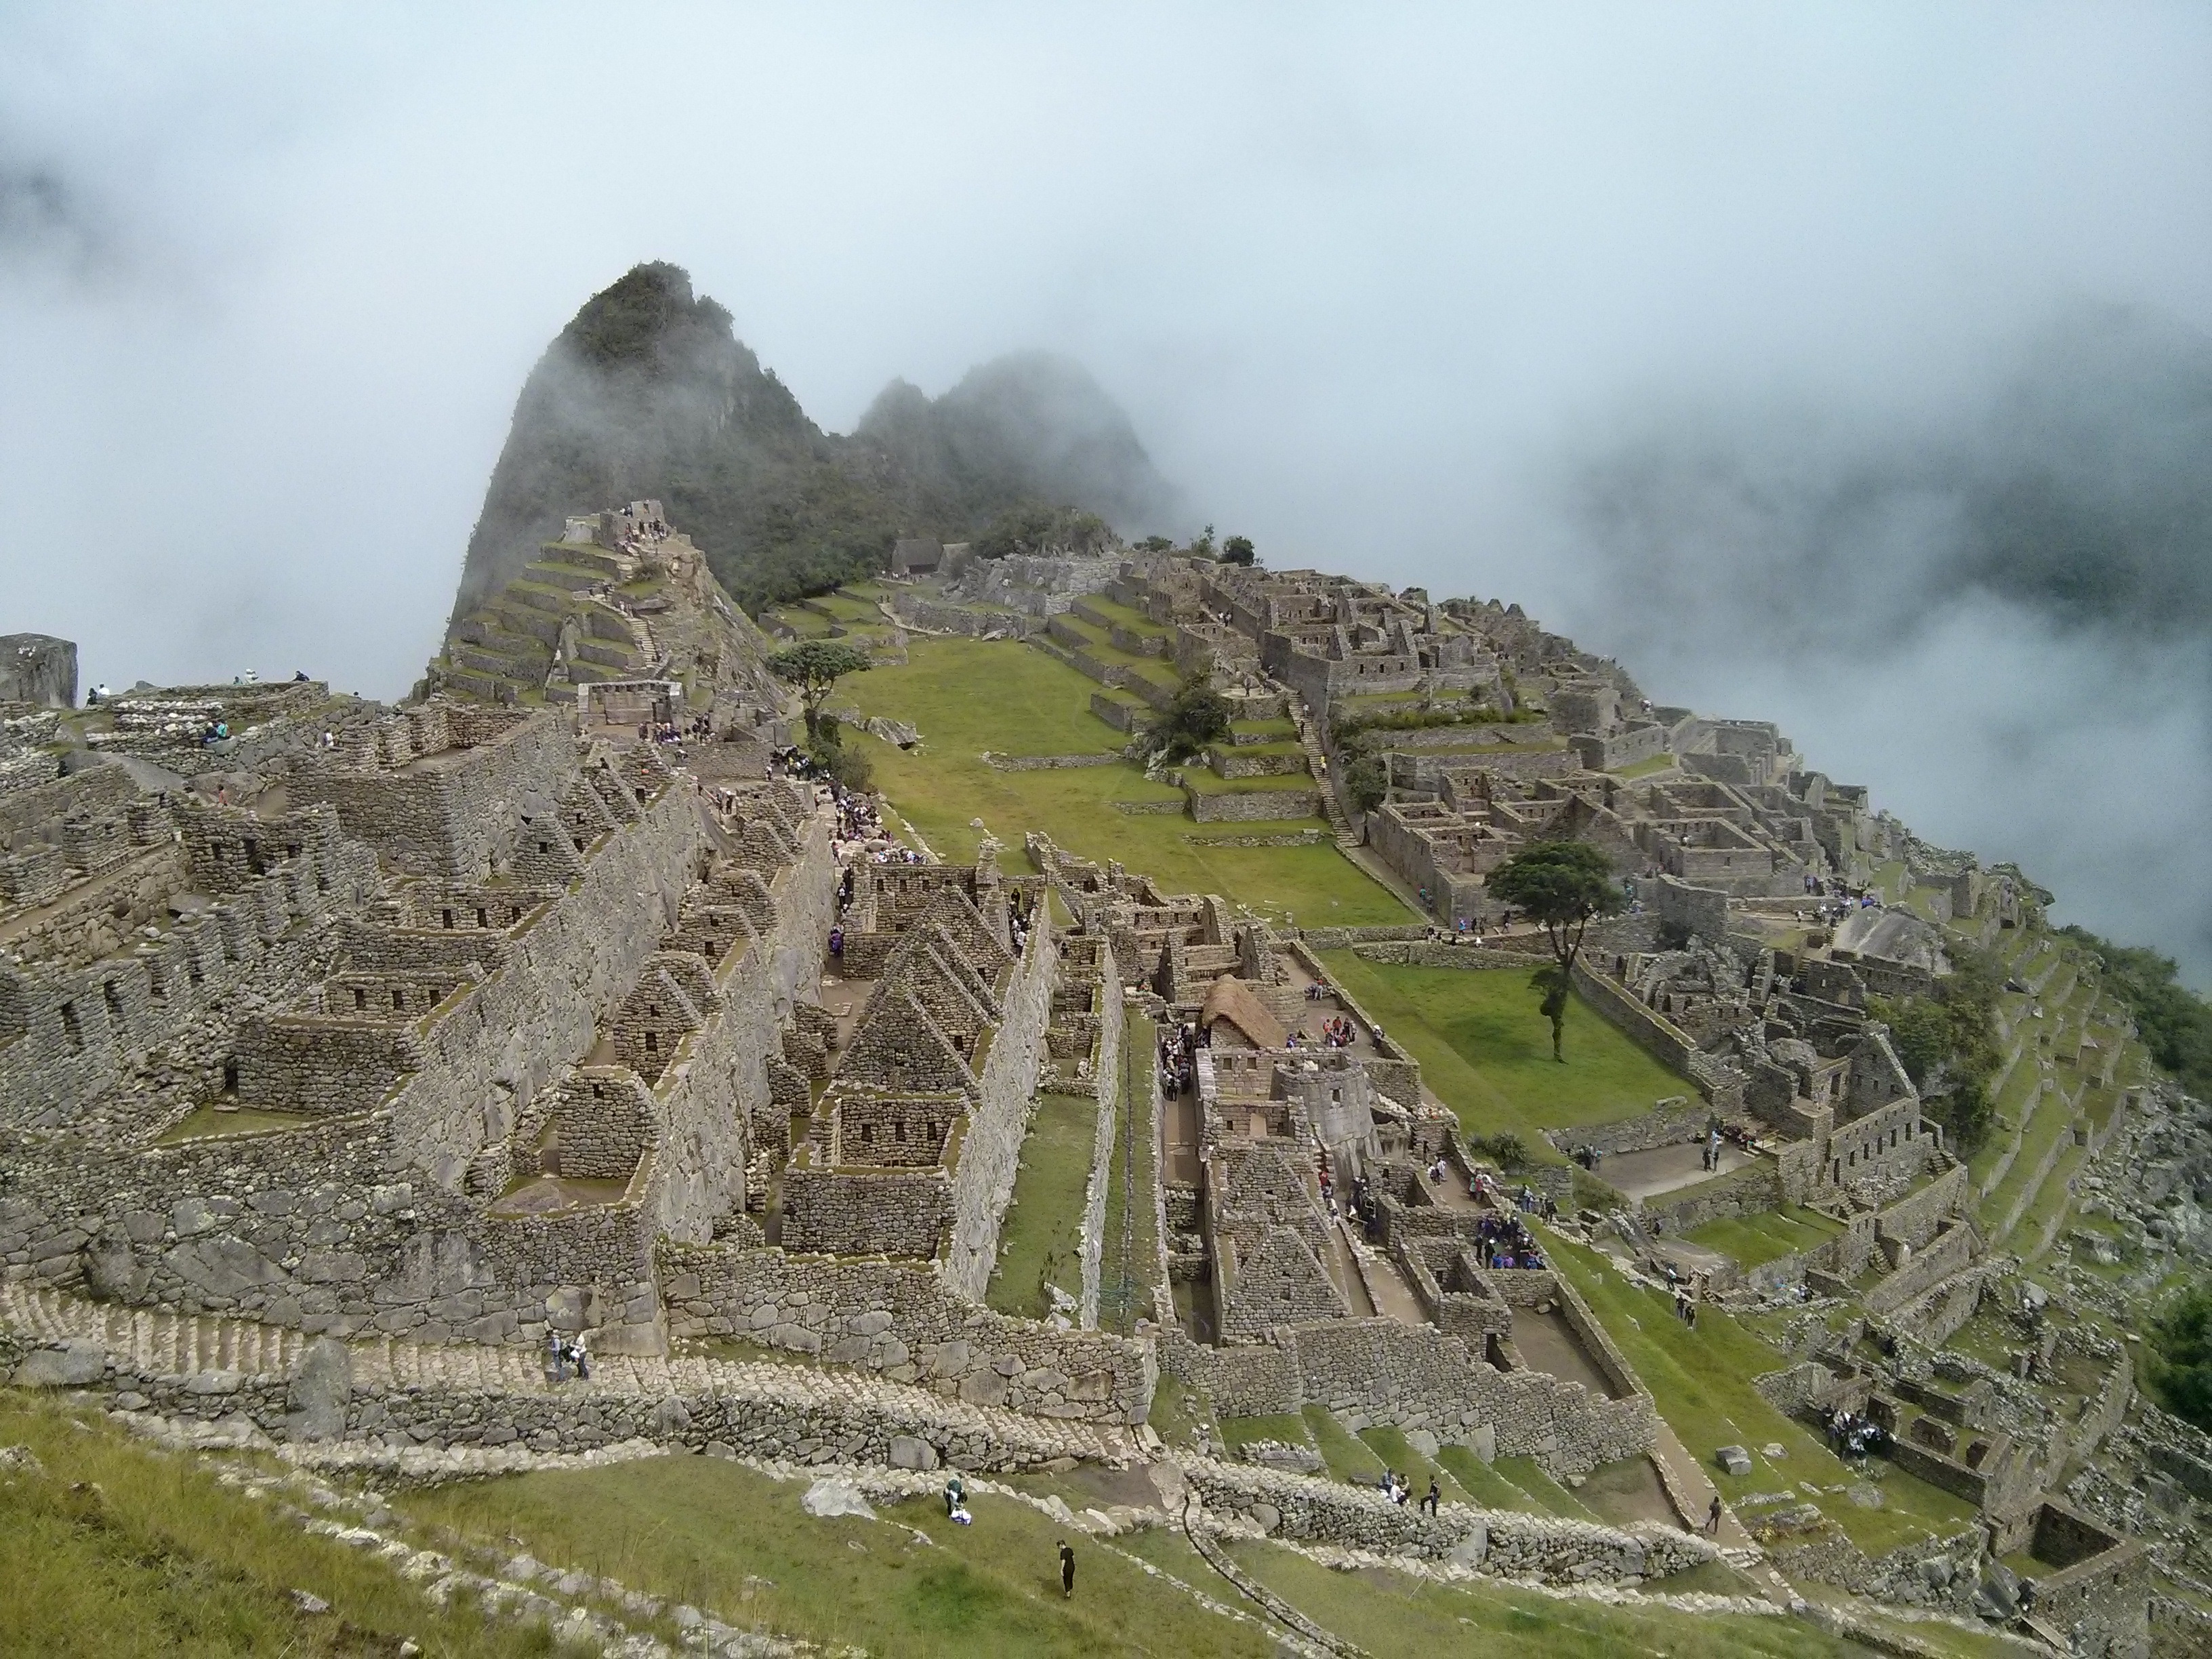
landscape, mountain, people, hill, mountain range, travel, landmark, tourism, terrain, machu picchu, peru, geology, ruins, badlands, plateau, travelers, archaeological site, aerial photography, mountain pass, ancient history, mountainous landforms, geological phenomenon